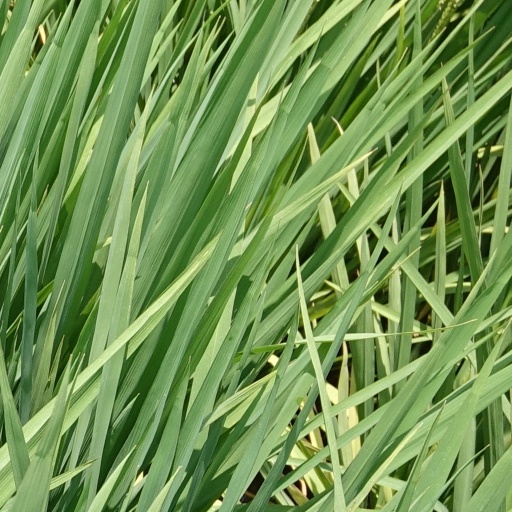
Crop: rice